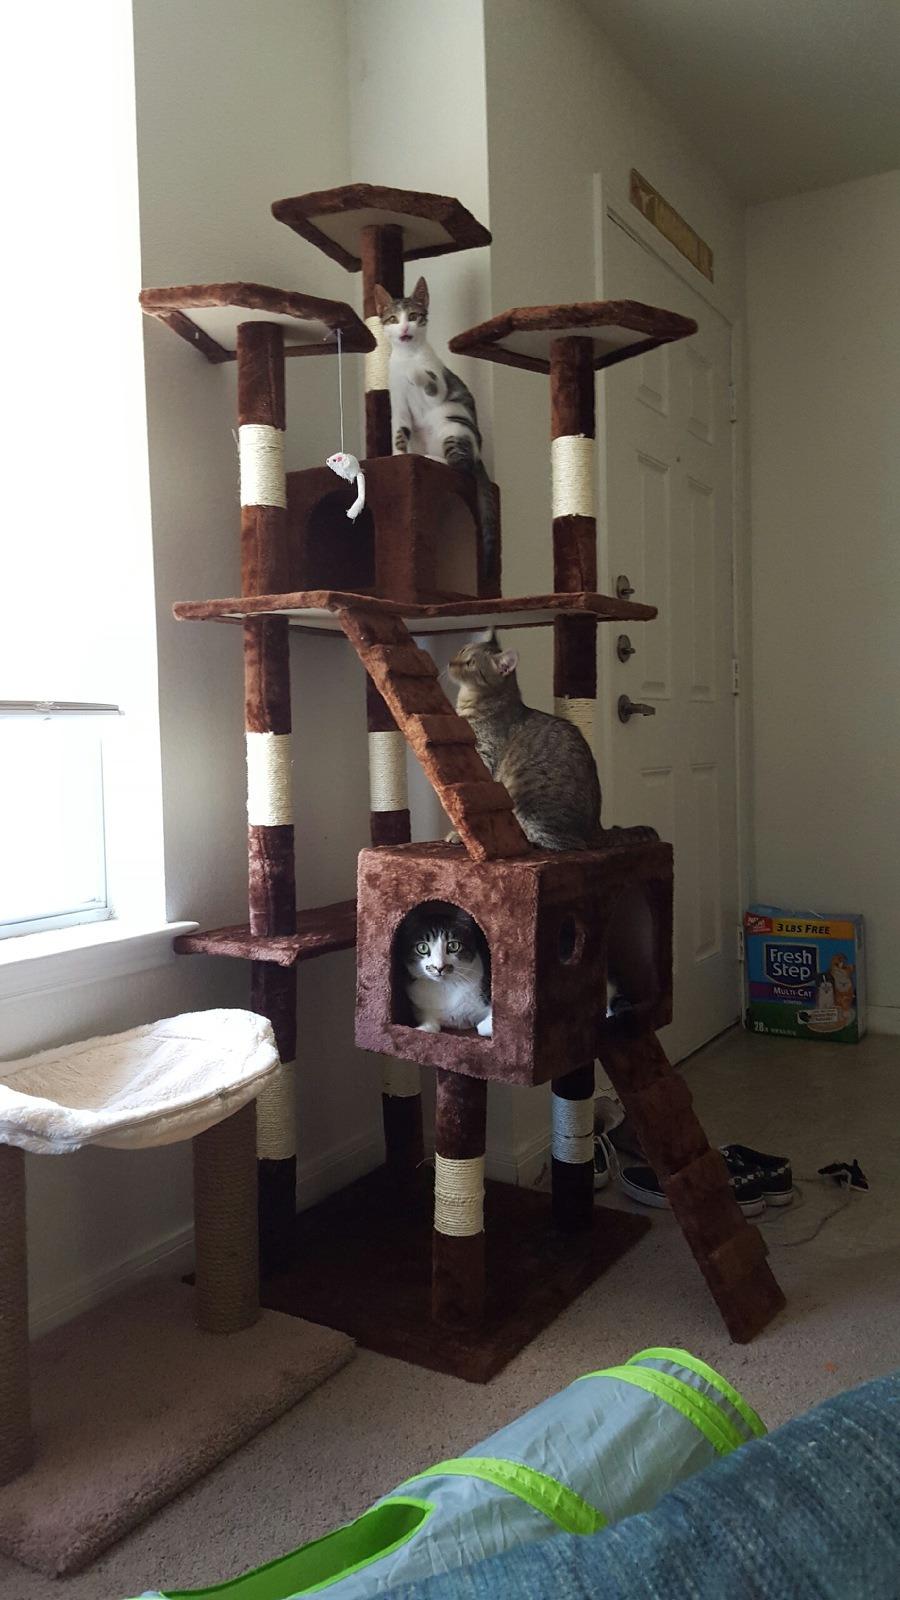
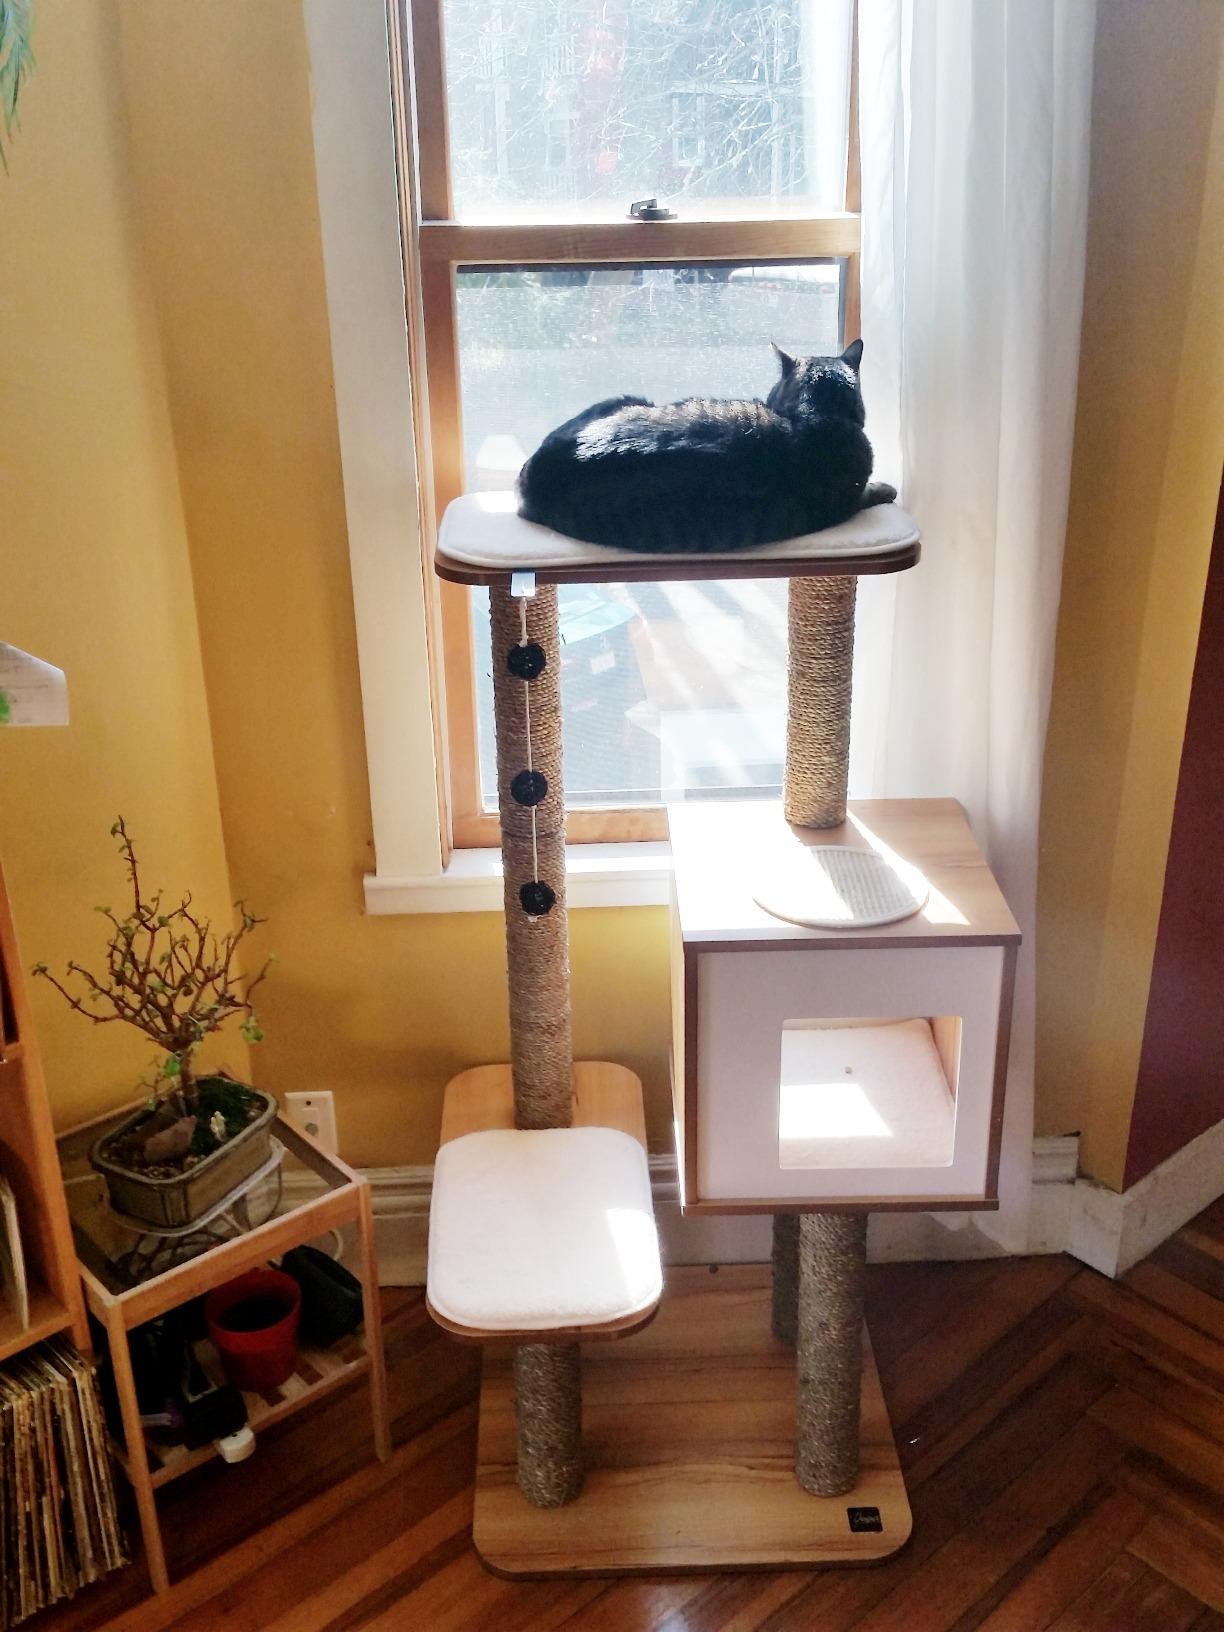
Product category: items_cat tree
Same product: no